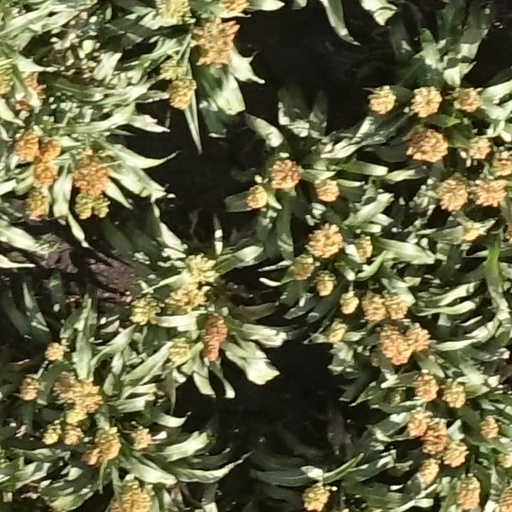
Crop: sorghum